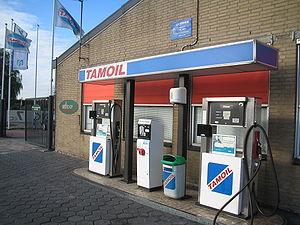
Tamoil est la marque commerciale du groupe Oilinvest B.V., un groupe pétrolier établi en Europe et ayant une activité dans le secteur naval.
La National Oil Corporation est la compagnie pétrolière nationale de la Libye. La NOC, avec ses filiales verticalement intégrées, est l'acteur principal de l'industrie pétrolière libyenne, qui contribue à la moitié du PNB libyen. La Libye est membre de l'OPEP et détient les plus grandes réserves pétrolières d'Afrique. Ces réserves sont localisées dans la province du golfe de Syrte qui détient 80 % des ressources, et représente actuellement 90 % des exportations pétrolières libyennes. Son président actuel est Mustafa Sanalla.